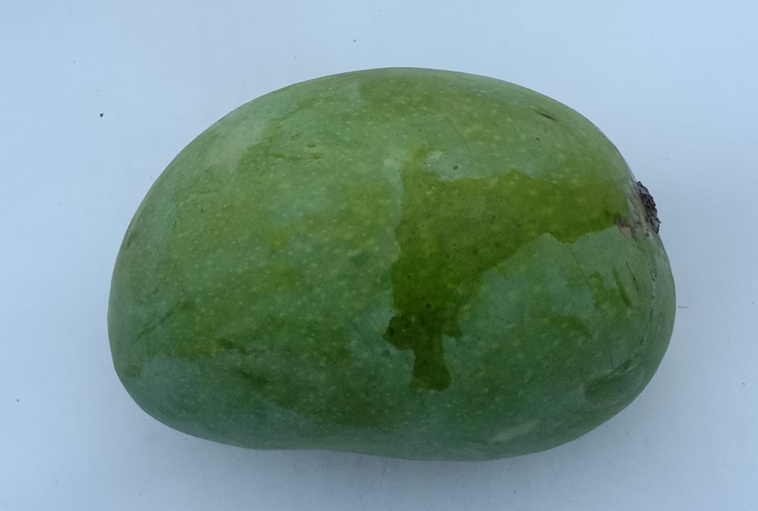
Mango variety: Chaunsa (Summer Bahisht)